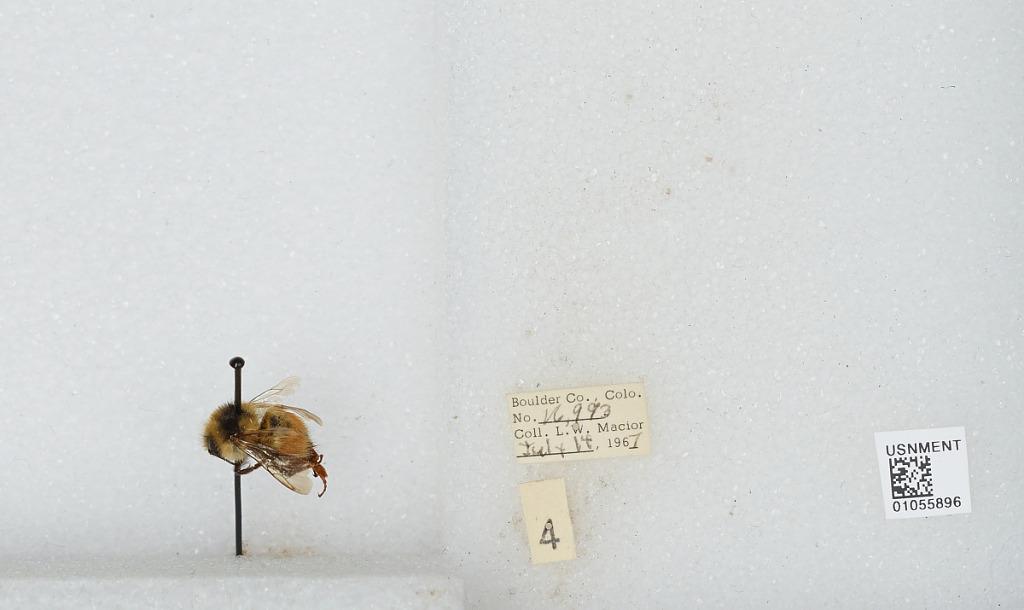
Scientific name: Bombus (Pyrobombus) bifarius Cresson
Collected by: L. Macior
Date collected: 1967-7-14
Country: United States
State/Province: Colorado
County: Boulder
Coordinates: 40.0017, -105.308